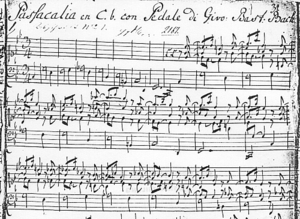
La Passacaille et Fugue en ut mineur, BWV 582, est une œuvre pour orgue de Johann Sebastian Bach, composé entre 1706 et 1713.